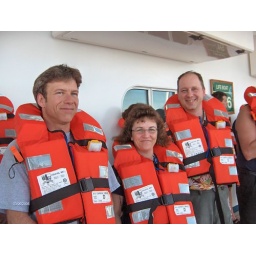
Before the ship can sail out of Tampa, everybody must participate in a lifeboat drill.